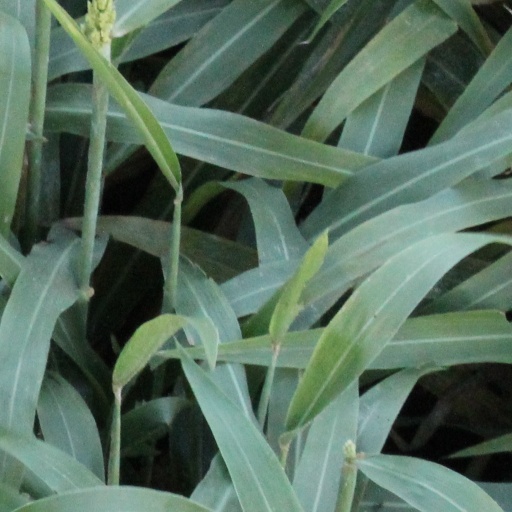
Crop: sorghum